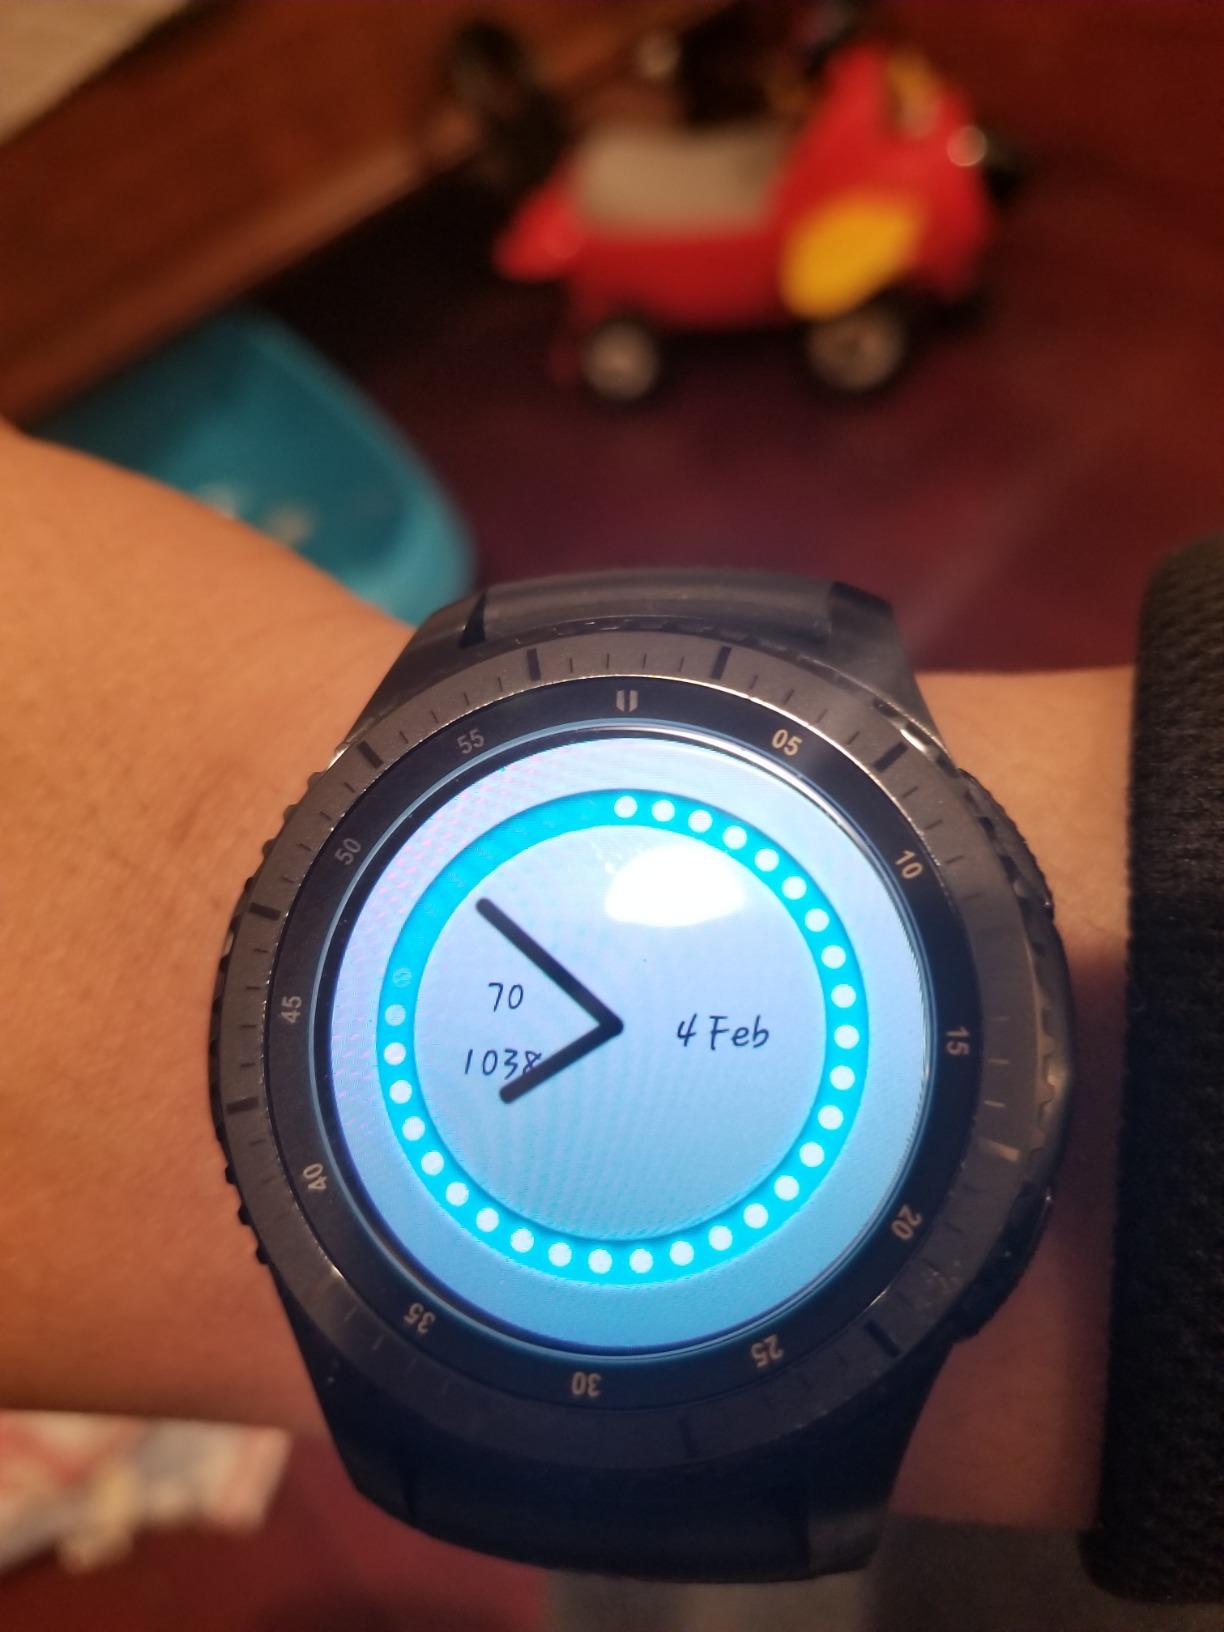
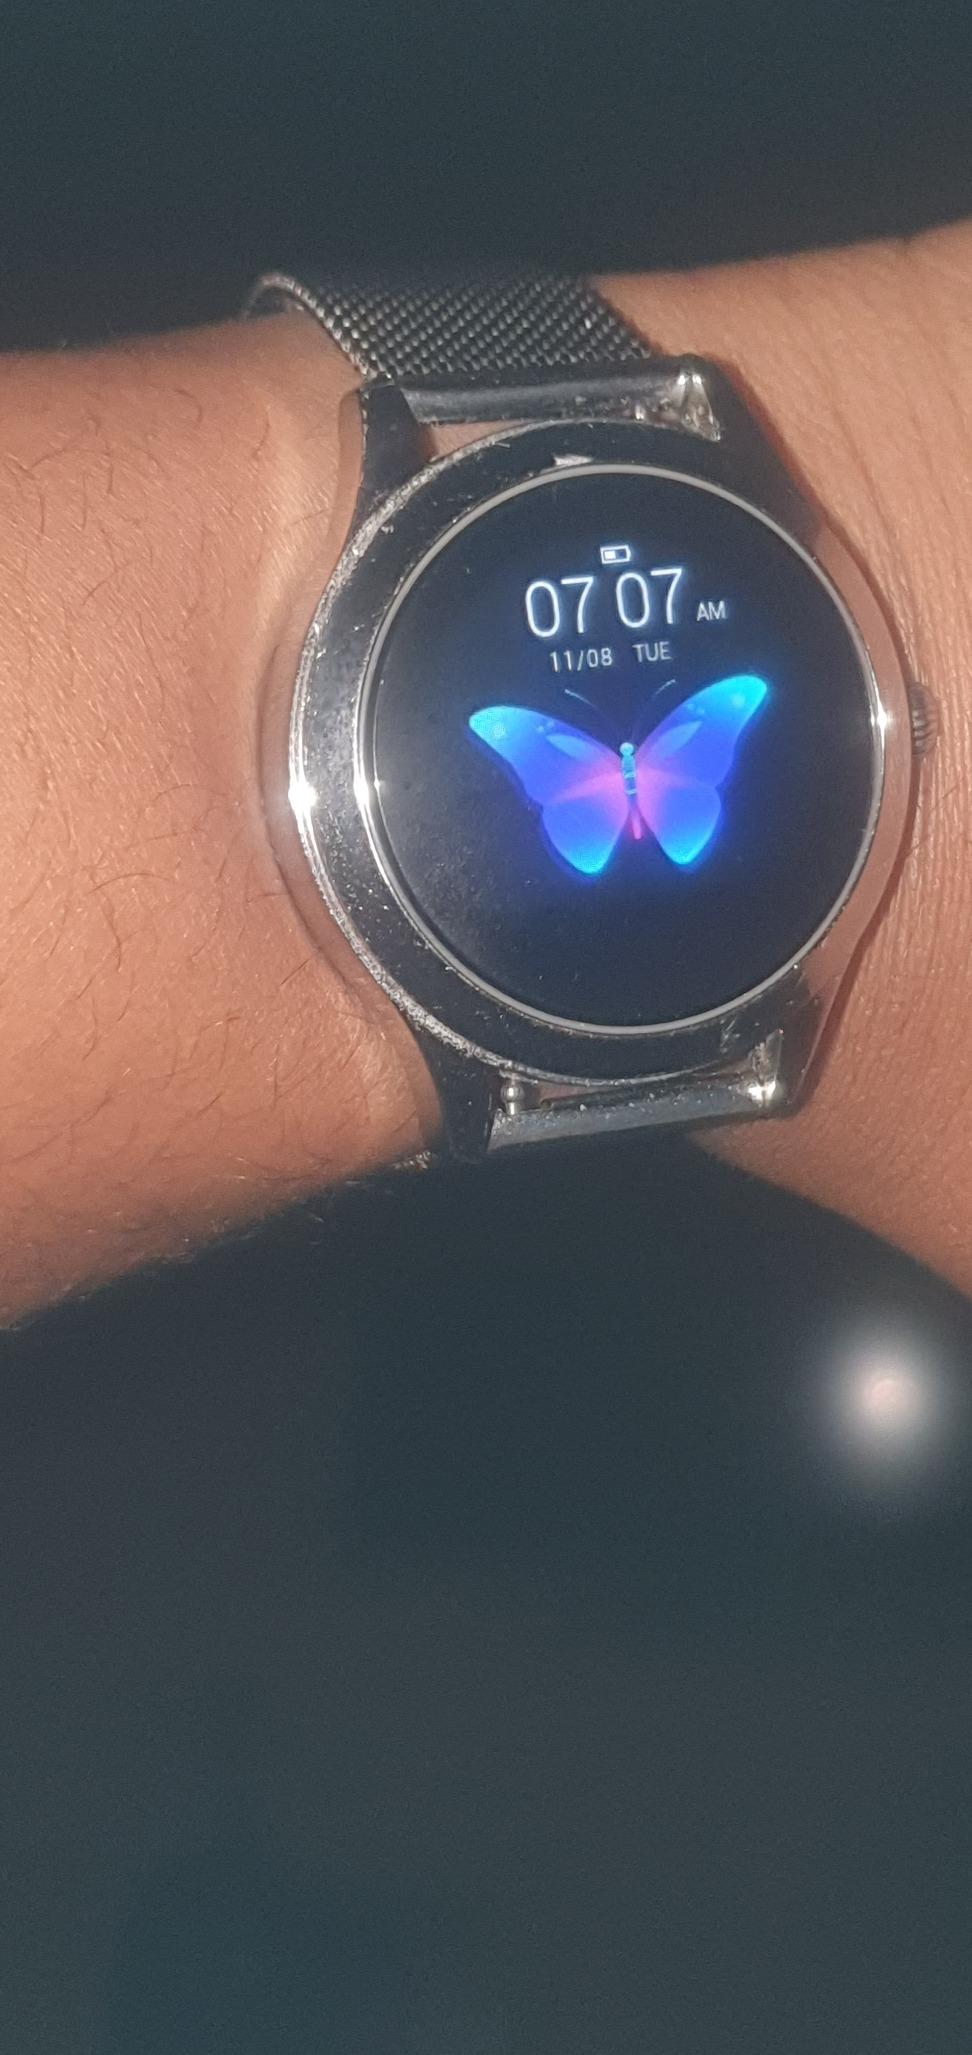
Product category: smartwatch
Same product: no